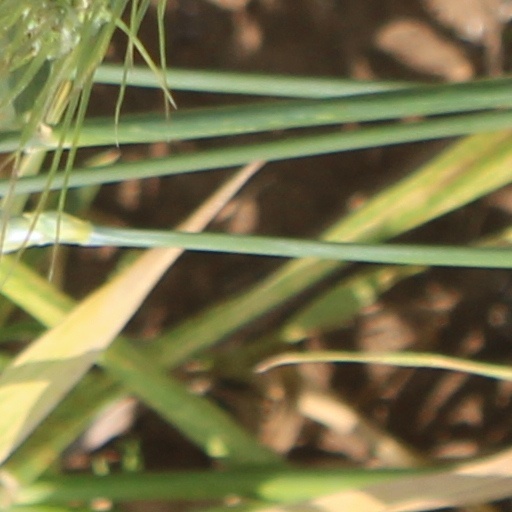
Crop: wheat